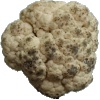
Label: Cauliflower 1